Midget

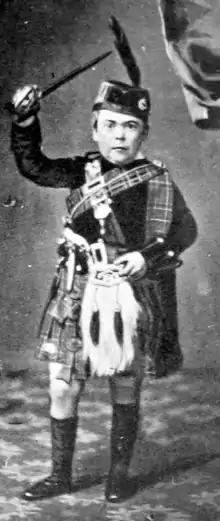
Charles Sherwood Stratton as "General Tom Thumb" circa 1861 (under P.T. Barnum)

Merriam-Webster states that the first use of the term "midget" was in 1816. Midgets have always been popular entertainers but were often regarded with disgust and revulsion in society. In the early 19th century, midgets were romanticized by the middle class and regarded with the same affectionate condescension extended to children, as creatures of innocence. The term "midget" came into prominence in the mid-19th century after Harriet Beecher Stowe used it in her novels "Sunny Memories of Foreign Lands" and "Old Town Folks" where she described children and an extremely short man, respectively. P. T. Barnum helped popularize the term "midget" when he began featuring General Tom Thumb, Lavinia Warren and Commodore Nutt in his circus. "Midget" became linked to referring to short people put on public display for curiosity and sport. Barnum's midgets reached position of high society, given fantasy military titles, introduced to dignitaries and royalty, and showered with gifts.